95th Guards Rifle Division

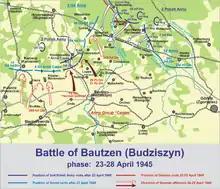
Battle of Bautzen, April 23–28. Note positions of 95th Guards in upper center near Lohsa.

By 1830 hours elements of the 1st SS had reached a line running from the western portion of Storozhevoe and the woods north of it to a point along the rail line about 500 metres northwest of Hill 252.2 over to the eastern outskirts of the Oktiabrskii State Farm. The division reported that it had been halted by the lagging behind of its corps-mates, the 3rd SS and 2nd SS Panzergrenadier Division "Das Reich". In addition an attack by a large group of Il-2 aircraft near the sector held by the 1st Battalion of the 287th Guards Regiment knocked out some 20 armored vehicles late in the day and forced the remainder back to the State Farm. However, the failures of the 2nd and 3rd Battalions, allowing the 1st SS to advance to Petrovka, also led to the encirclement of the 99th Tank Brigade in Andreevka where it remained isolated until the morning.